Constantine II of Greece

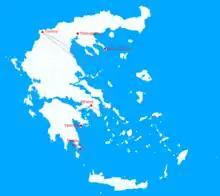
Map of Constantine's 1993 journey in Greece, starting in Thessaloniki and ending in Neapoli Voion.

During the Civil War, on 1 April 1947, George died. Thus, Constantine's father ascended the throne, and Constantine himself became Crown Prince of Greece at the age of six. He then moved with his family from the villa in Psychiko to Tatoi Palace at the foot of the Parnitha Mountains in the northern part of the Attica peninsula.